James E. Rieger

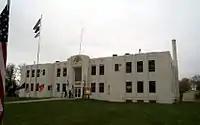
Rieger Armory in Kirksville, Missouri. Constructed in the mid-1930s, it was named in honor of Colonel Rieger.

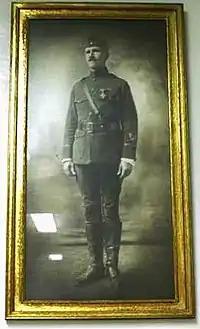
Photo of Col. Rieger in uniform shortly after World War I. This photo hangs inside Rieger Armory, named in his honor.

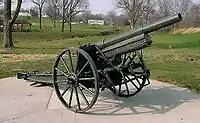
German howitzer, Kirksville, Missouri. Captured by 35th Division. Presented to Col. James Rieger and the city of Kirksville.

After returning to the US in the spring of 1919, Colonel Rieger resumed his law practice in Kirksville. Speaking of their battlefield commander on May 9, 1919, two mustered out soldiers told the Columbia "Evening Missourian" newspaper